List of plant genus names with etymologies (L–P)

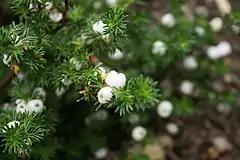
""

Since the first printing of Carl Linnaeus's "Species Plantarum" in 1753, plants have been assigned one epithet or name for their species and one name for their genus, a grouping of related species. Many of these plants are listed in "Stearn's Dictionary of Plant Names for Gardeners". William Stearn (1911–2001) was one of the pre-eminent British botanists of the 20th century: a Librarian of the Royal Horticultural Society, a president of the Linnean Society and the original drafter of the "International Code of Nomenclature for Cultivated Plants".